Dixie Dansercoer

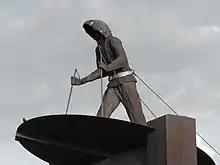
The arctic explorer. Monument by Freddy Cappon in Nieuwpoort, Belgium.

He provided polar guiding services through his companies Polar Circles and Polar Experience, with trips to both the Arctic polar regions and Antarctica.